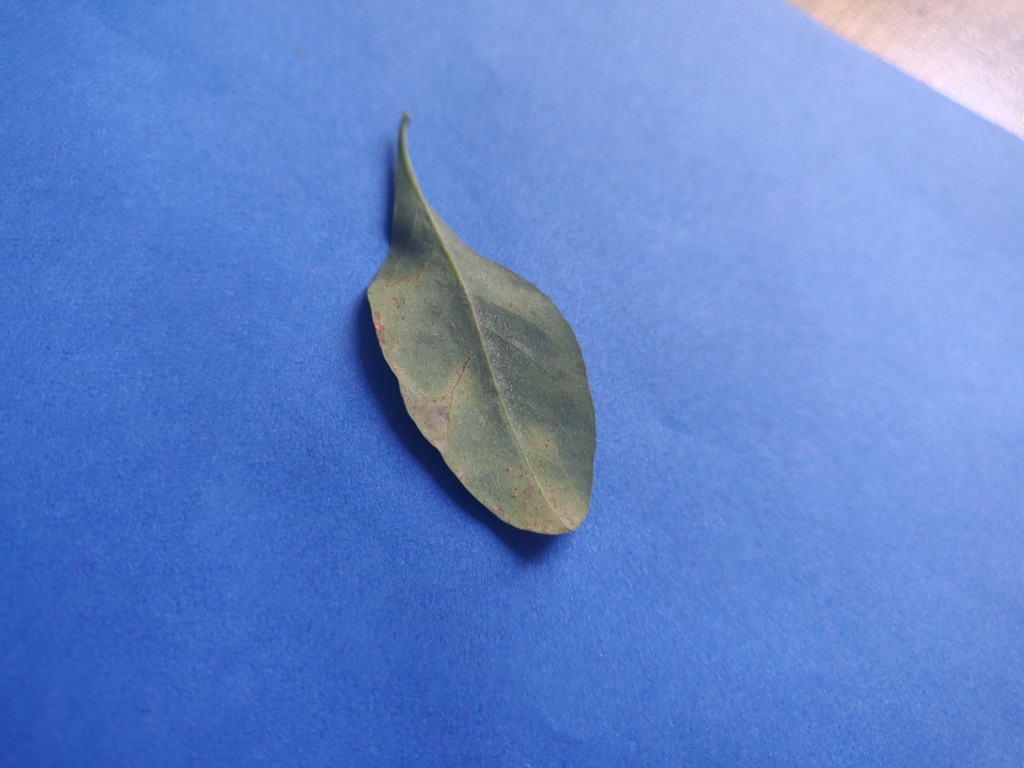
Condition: Unhealthy
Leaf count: single
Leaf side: back